History of Jainism

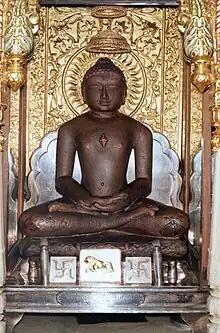
Mahavira, the 24th Tirthankara of Jainism in the current time cycle.

Jain texts and tradition believe in 24 Tirthankaras. They are depicted as five to one hundred times taller than average human beings and to have lived for thousands of years in Jain tradition. Historians only consider the last two generally based on historical figures of the 1st millennium BCE. Buddhist sources don't mention Mahavira as a founder of new tradition, but as part of an ascetic "Nirgranthas" (white-clad) tradition. This has led scholars to conclude that Mahavira was not the founder, but a reformer of a tradition just like his predecessor, Parshvanatha.